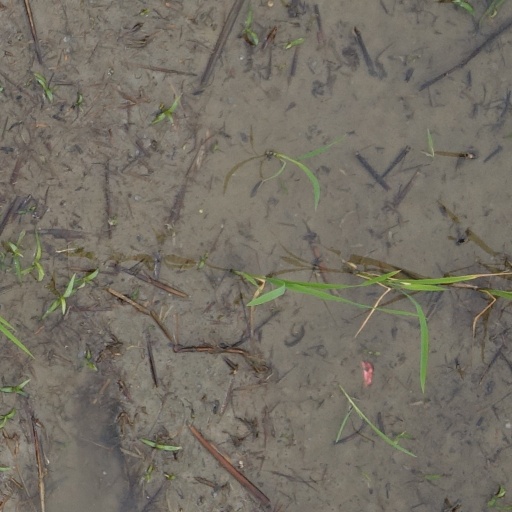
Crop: rice